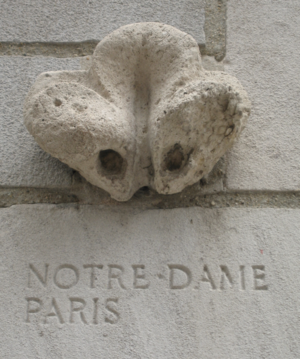
Gros plan sur la pierre de Notre-Dame de la Tribune Tower de Chicago
La Tribune Tower est un gratte-ciel de la ville de Chicago, dans l'État de l'Illinois aux États-Unis conçu par les architectes John Howells et Raymond Hood du cabinet Howells & Hood dans le style néogothique. Il est situé au 435 Michigan Avenue sur le Magnificent Mile, dans le quartier historique de Michigan–Wacker Historic District, et abrite les bureaux du journal Chicago Tribune. La radio WGN et les bureaux de CNN à Chicago sont également situés dans la tour.